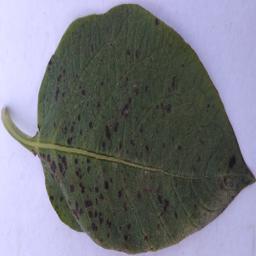
Etiqueta: Tizon_Temprano